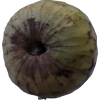
Label: cherimoya